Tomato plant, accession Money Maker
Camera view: tilt-top (135 deg); turntable rotation: 180 degrees
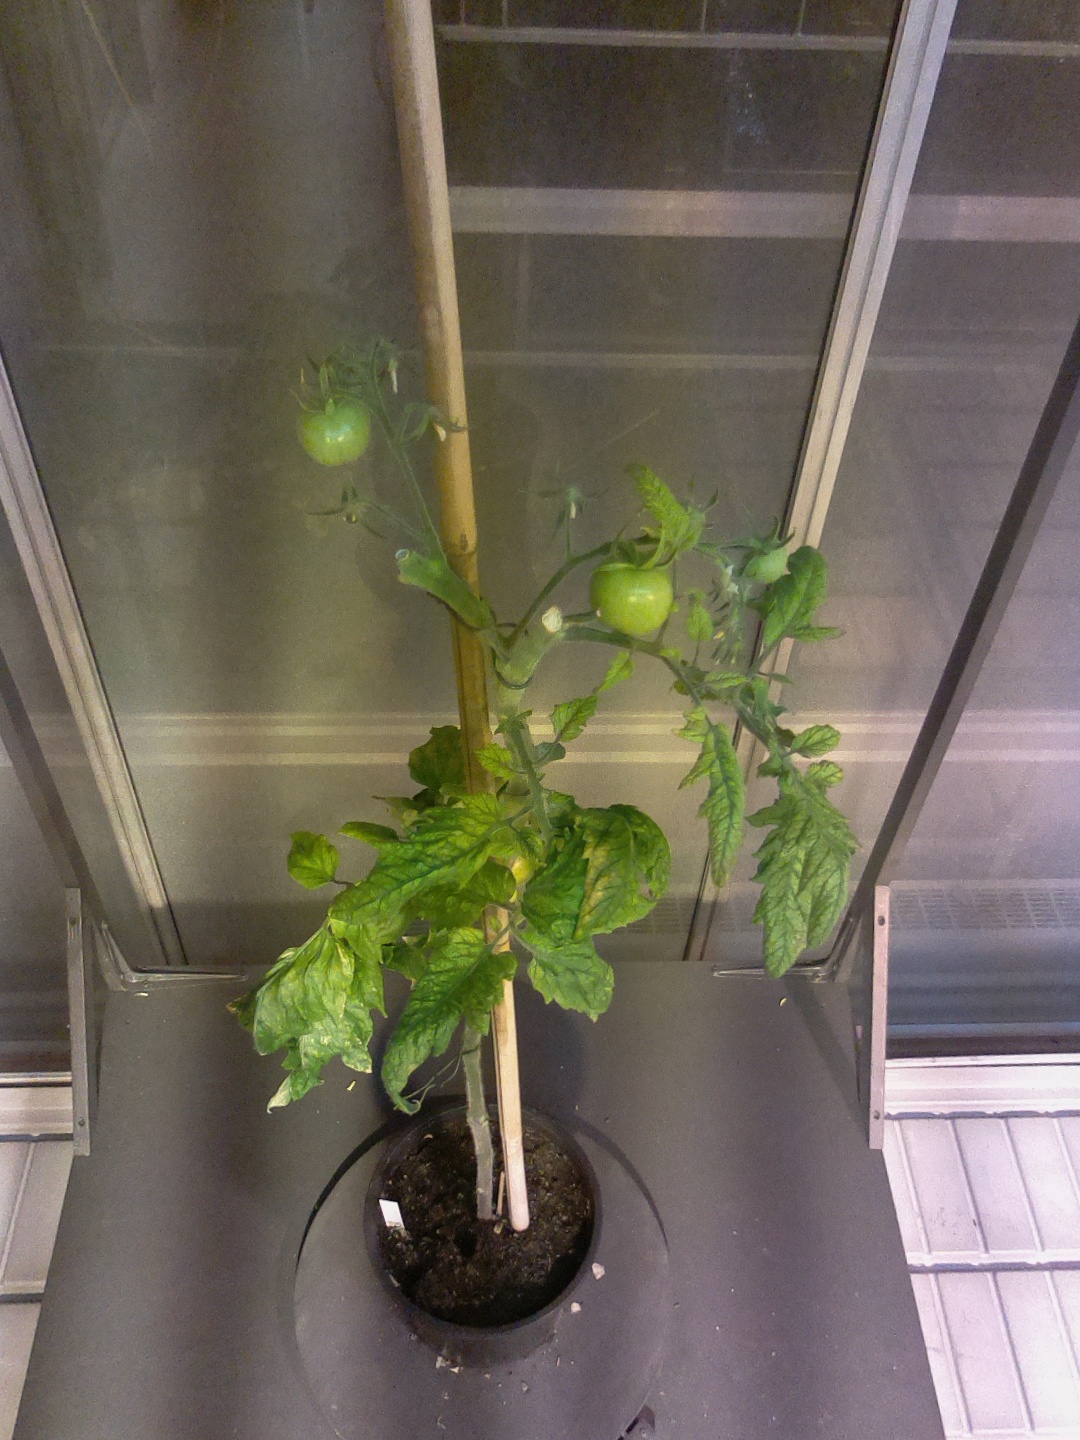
BBCH growth stage 78: 80% -90% of final fruit size